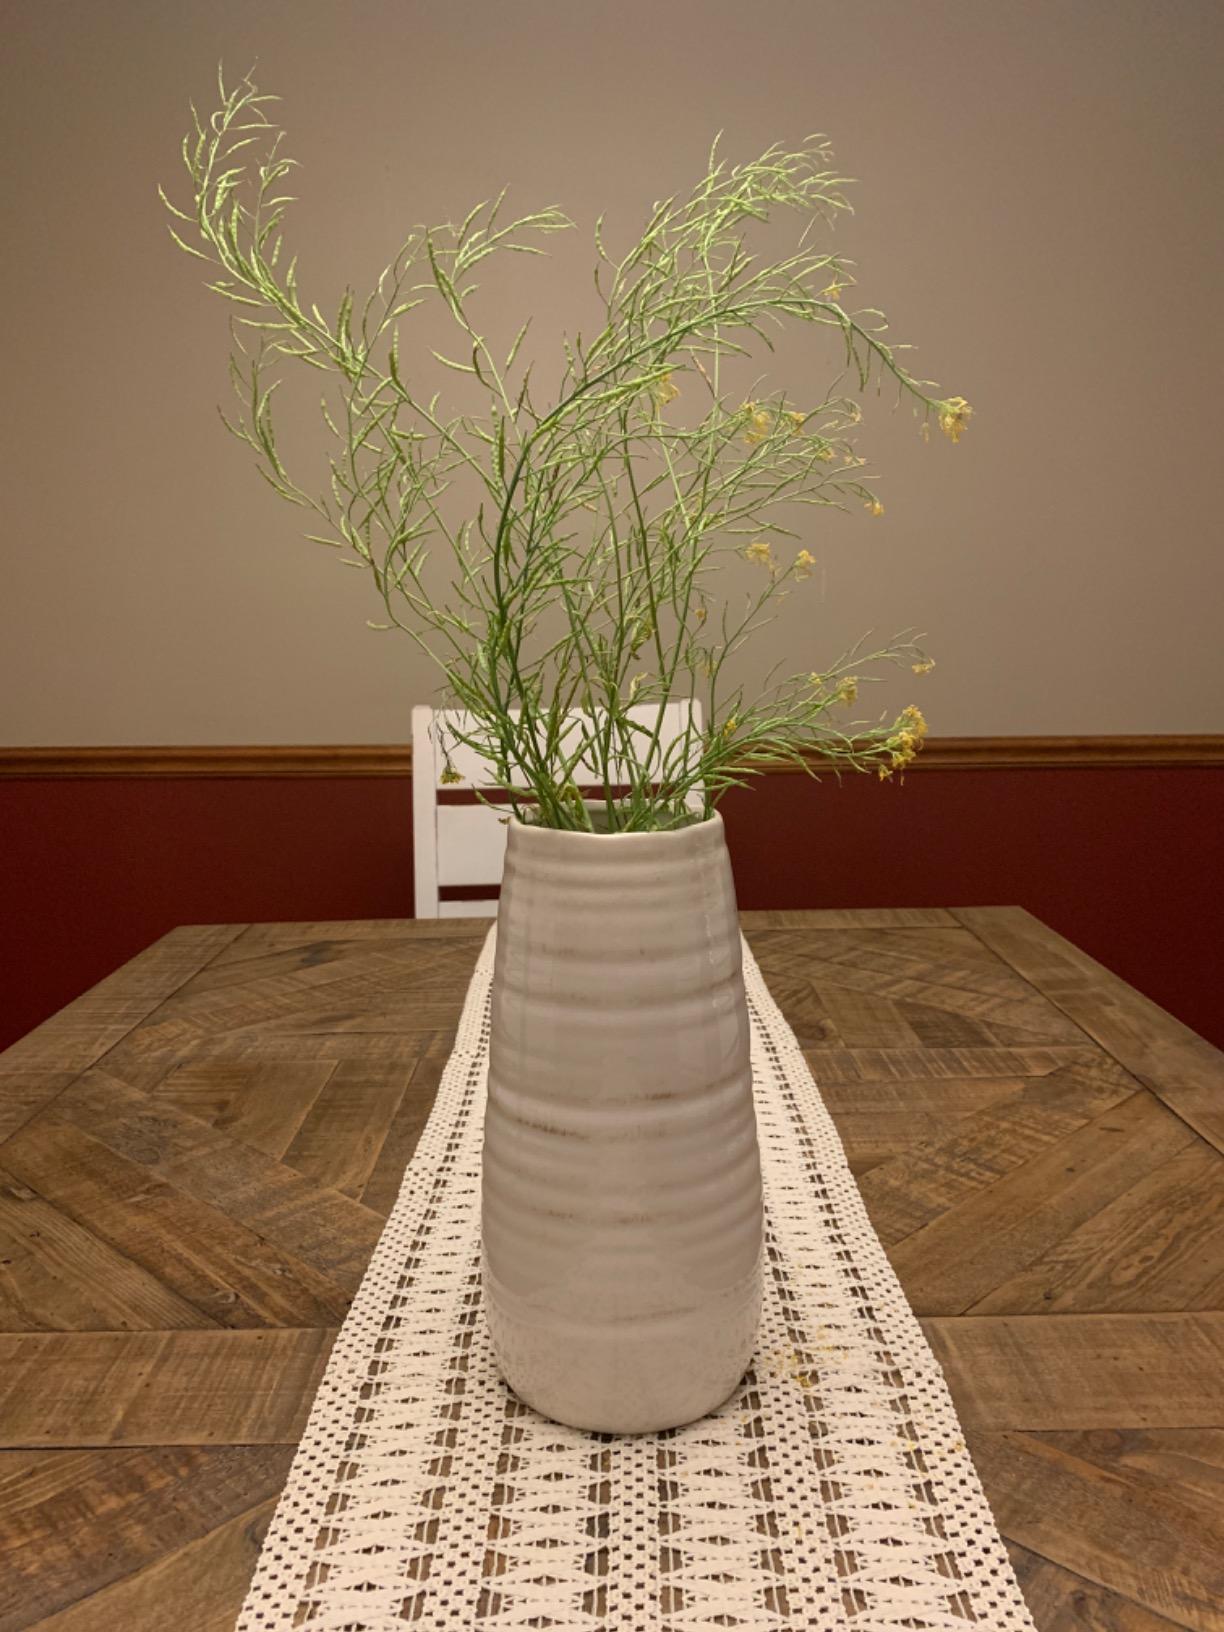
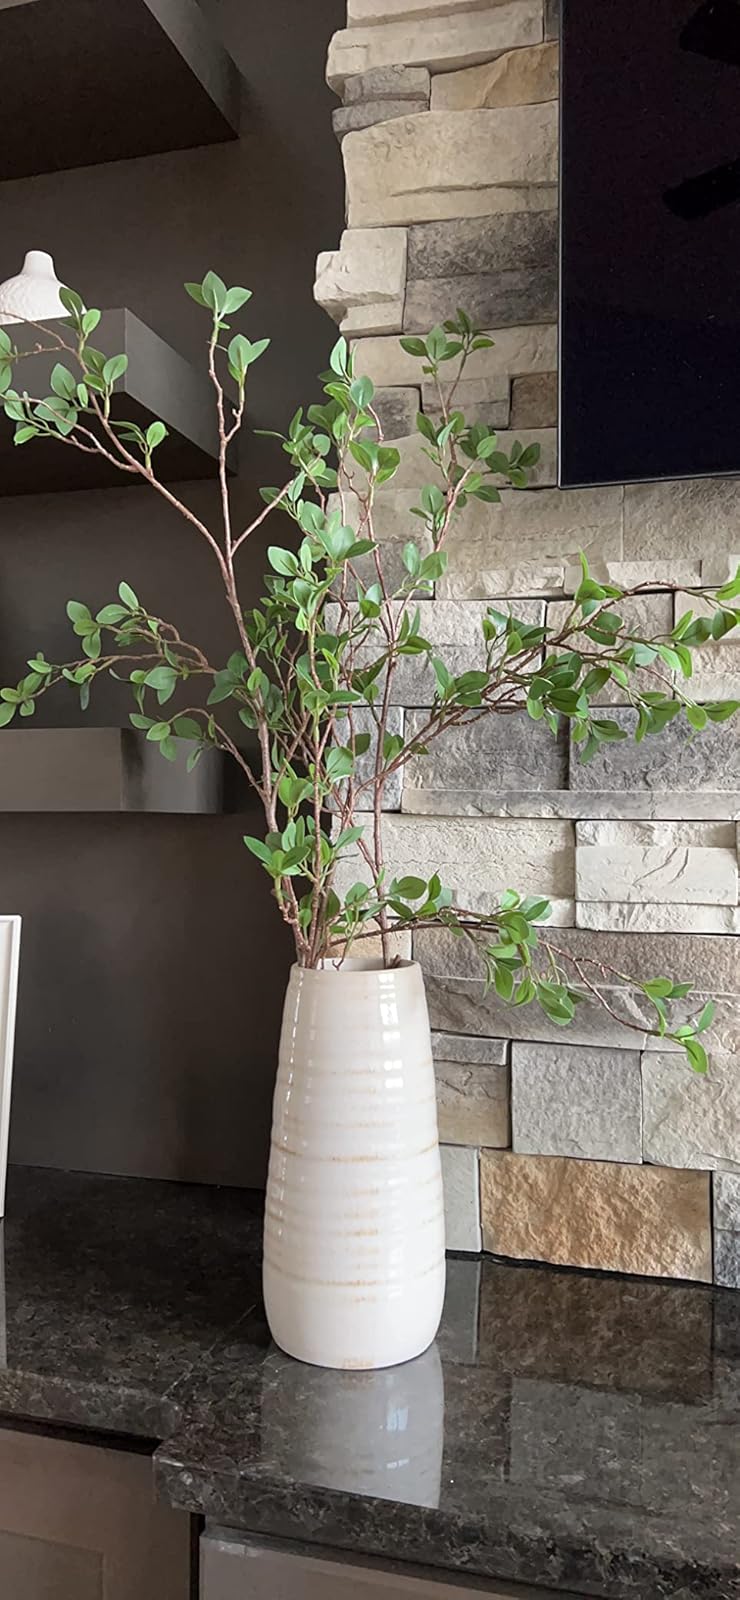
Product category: vase
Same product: yes